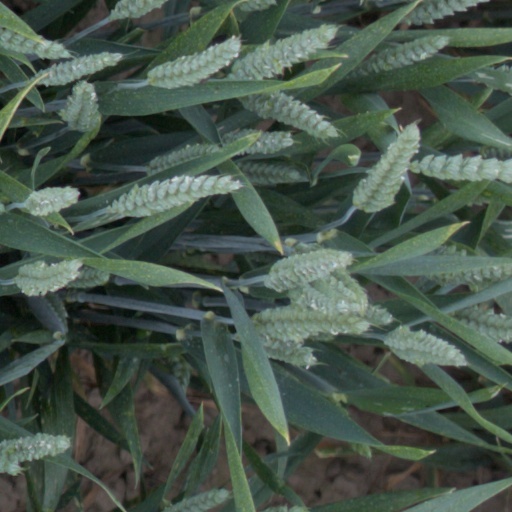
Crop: wheat